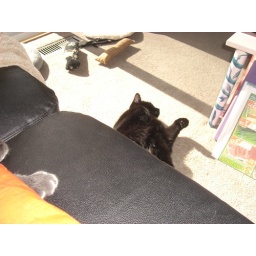
Freya, the top cat in the social ranking in the house. Loki and Freya sleeping out in the sun.